Vladimir Lenin

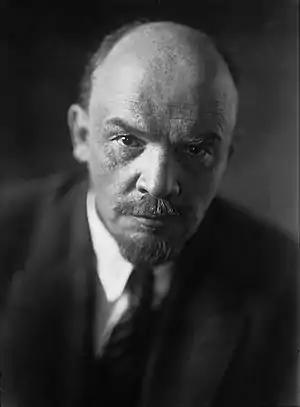
Lenin in July 1920

In May 1908, Lenin lived briefly in London, where he used the British Museum Reading Room to write "Materialism and Empirio-criticism", an attack on what he described as the "bourgeois-reactionary falsehood" of Bogdanov's relativism. Lenin's factionalism began to alienate increasing numbers of Bolsheviks, including his former close supporters Alexei Rykov and Lev Kamenev. The Okhrana exploited his factionalist attitude by sending a spy, Roman Malinovsky, to act as a vocal Lenin supporter within the party. Various Bolsheviks expressed their suspicions about Malinovsky to Lenin, although it is unclear if the latter was aware of the spy's duplicity; it is possible that he used Malinovsky to feed false information to the Okhrana.